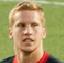
Age: 20